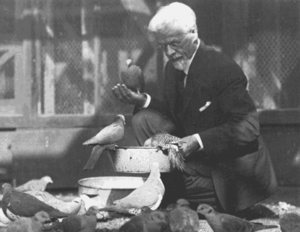
Charles Otis Whitman est un zoologiste américain, né le 14 décembre 1842 à Woodstock et mort le 6 décembre 1910.